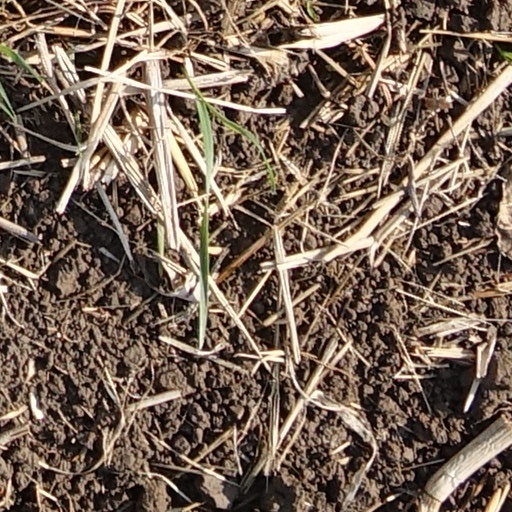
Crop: wheat